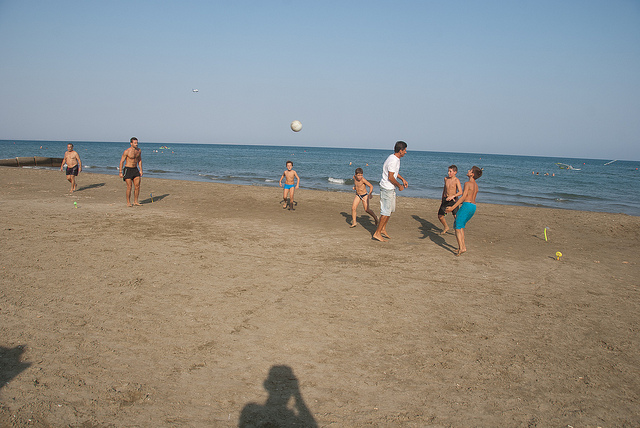
những người đàn ông và những cậu bé đang chơi bóng đá trên bãi cát